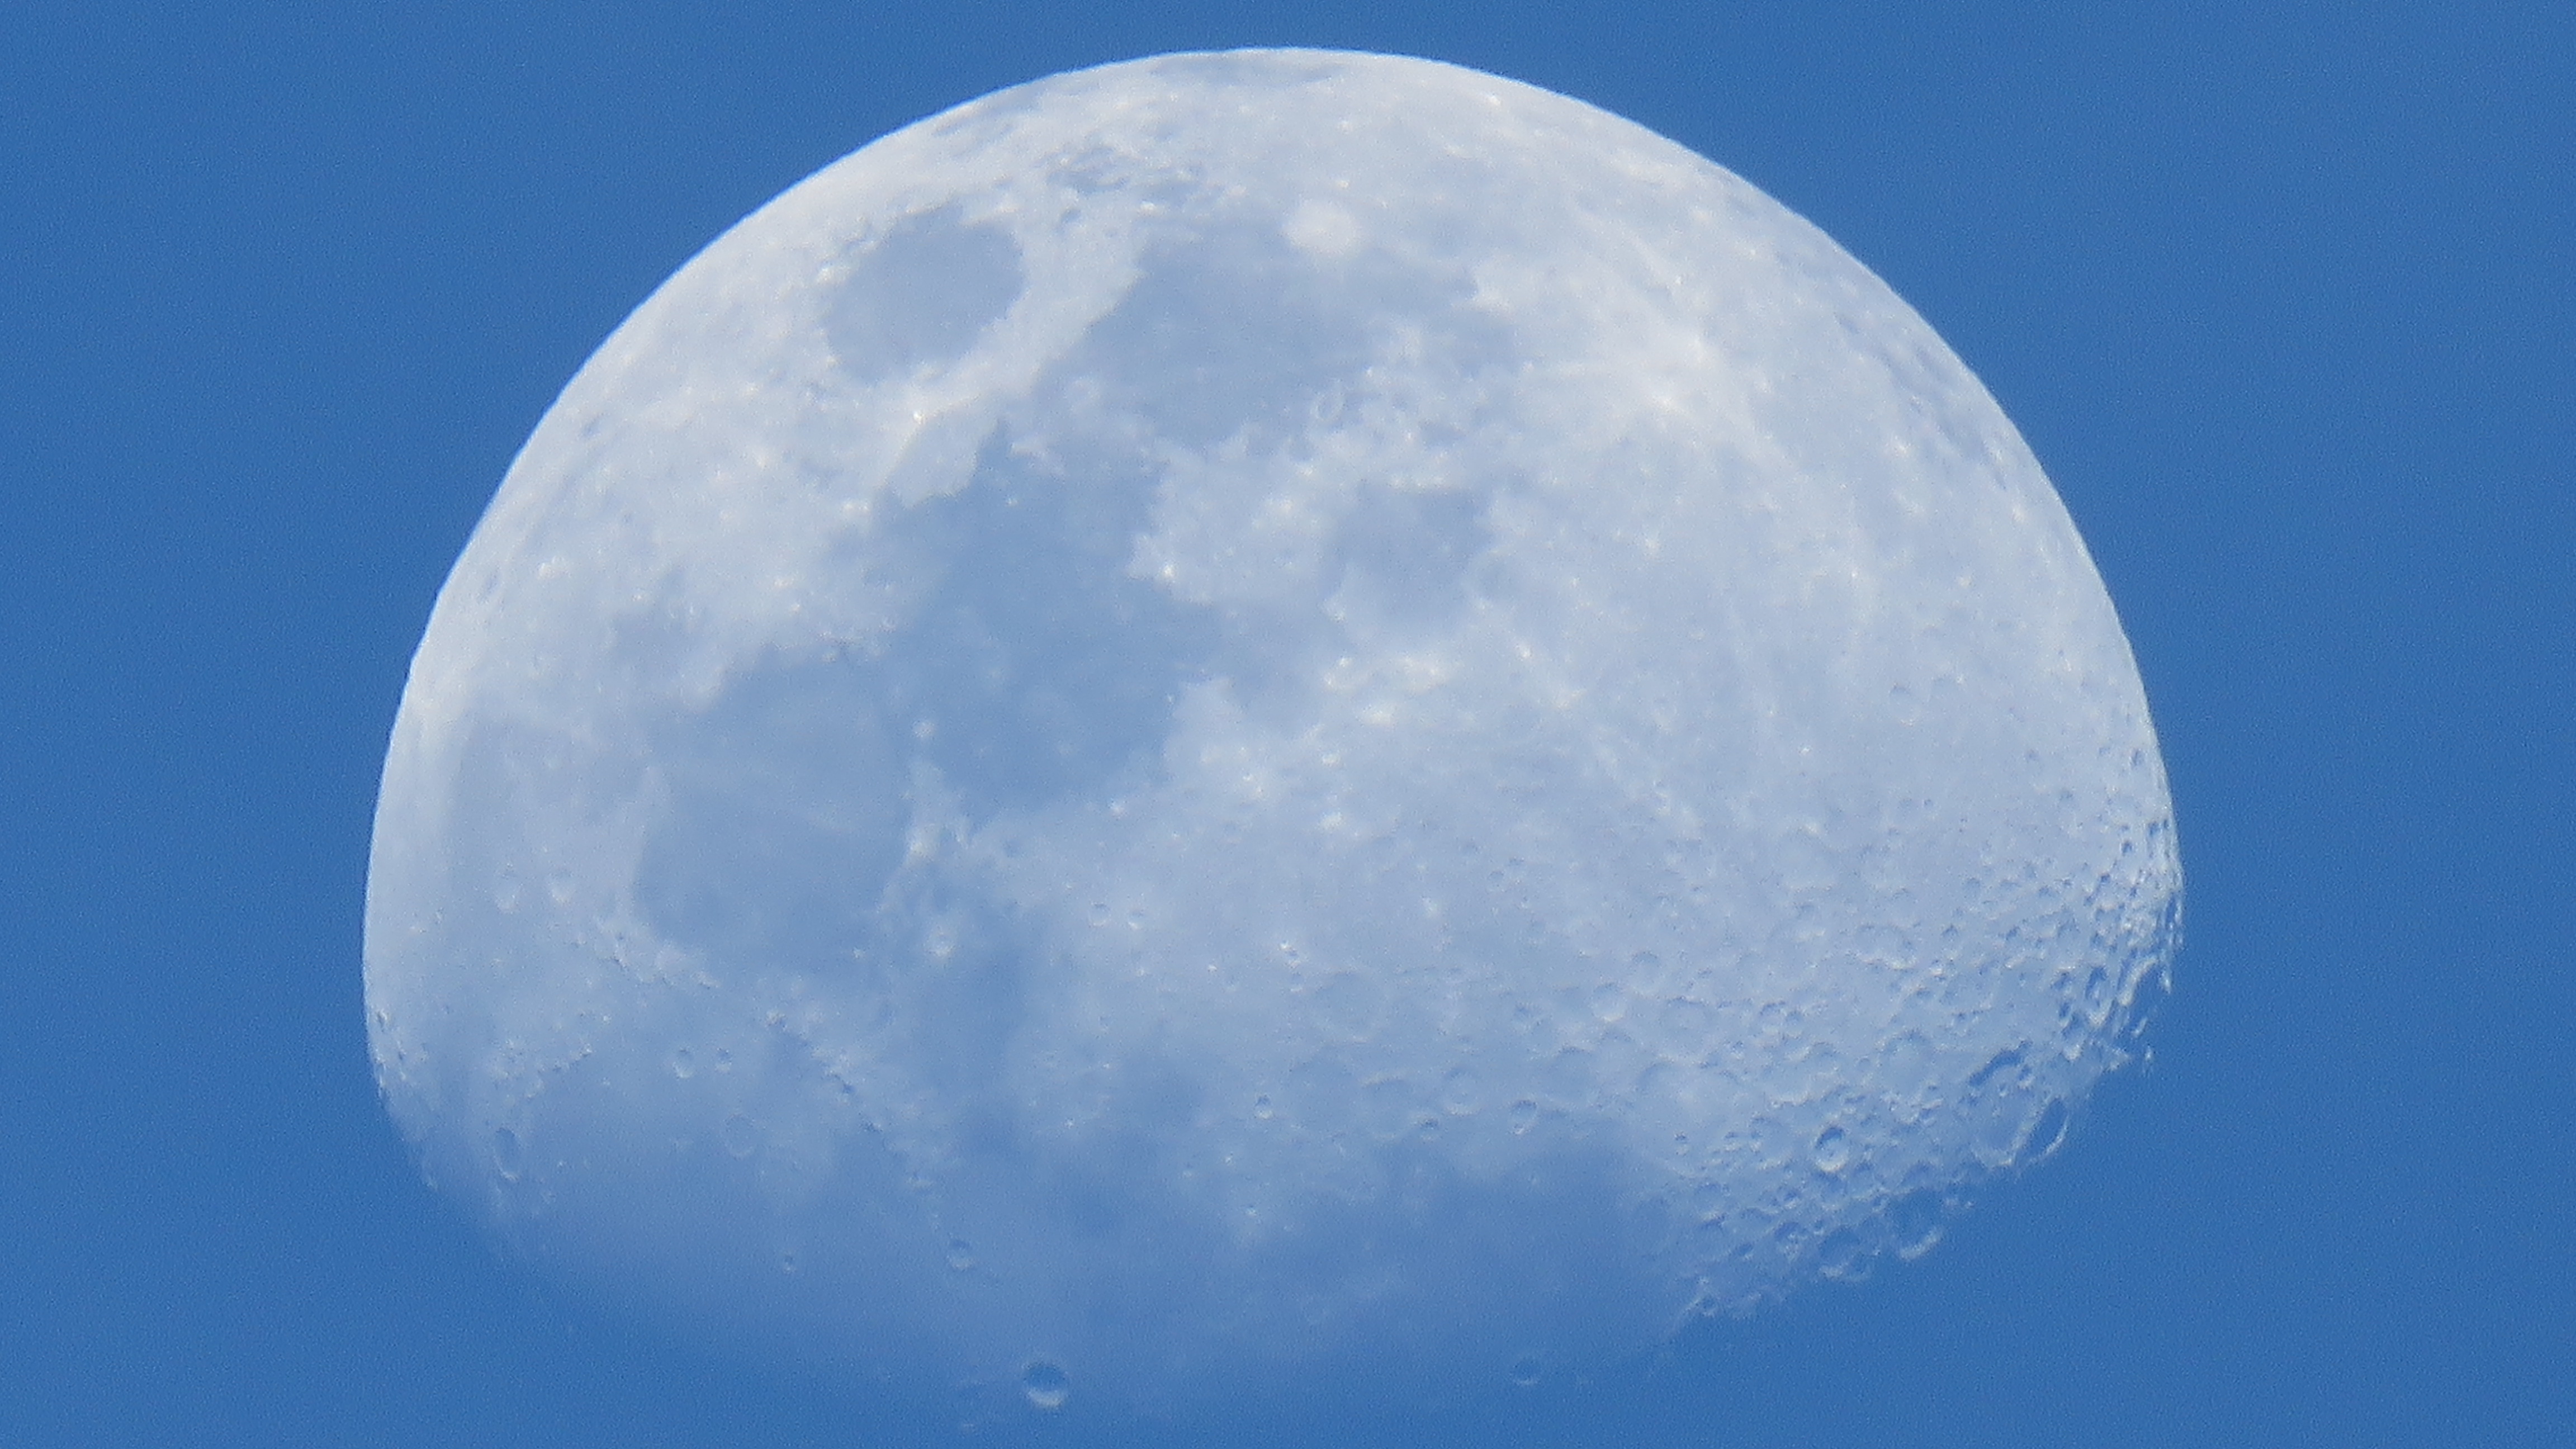
sky, moon, daytime, atmosphere, sphere, astronomical object, computer wallpaper, full moon, celestial event, space